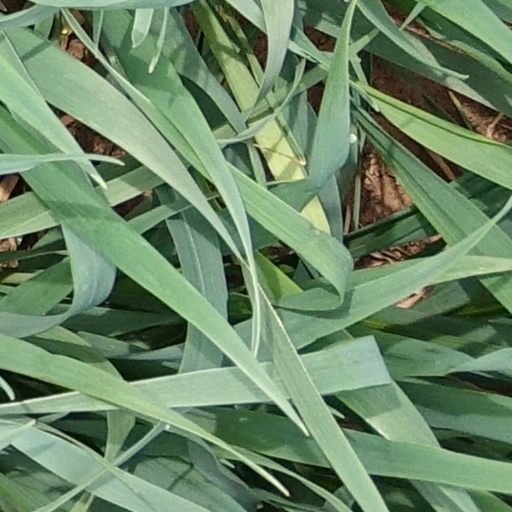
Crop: wheat